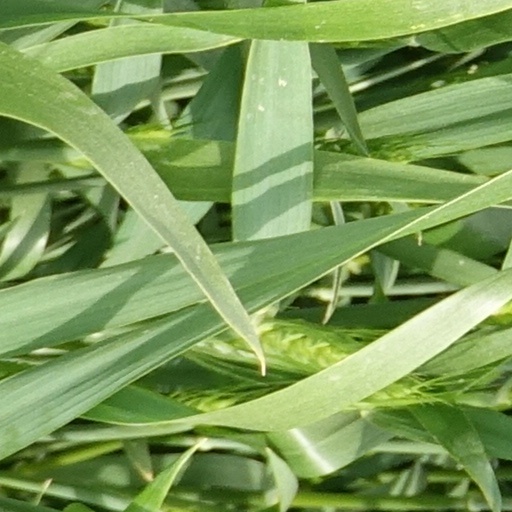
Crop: wheat